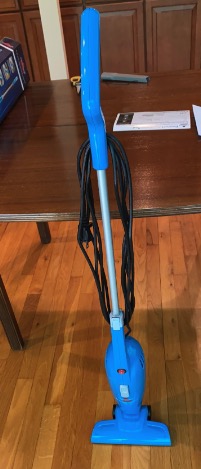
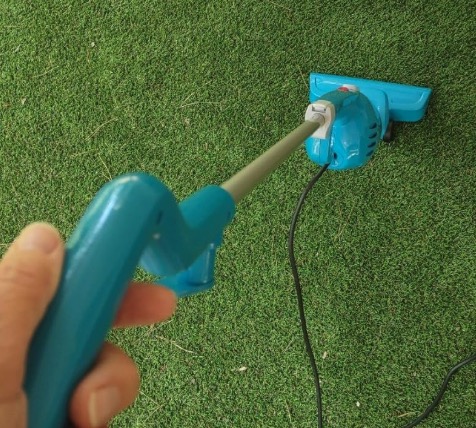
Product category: items_vacuum
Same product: yes